UNSW-Eastern Suburbs Bulldogs

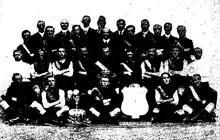
East Sydney Football Club 1911 premiers

When talking about the history and personalities of East Sydney Football Club, the name of Frank Dixon is the first to come to mind. He was an outstanding player and coach, and was also Deputy Lord Mayor of Sydney. A plaque dedicated to his memory is displayed on the grandstand at Trumper Park.